Emily Langton Massingberd

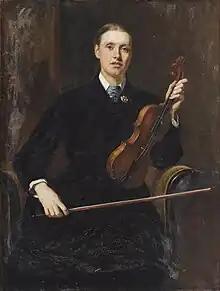
Emily Langton Langton in 1878by Theodore Blake Wirgman

A portrait of Emily painted in 1878 by Theodore Blake Wirgman shows her with a violin, and in December 1880 she was one of the instrumentalists for the Congregational Band of Hope in the Richmond Hill Congregational School-room, Bournemouth. In January 1881 she held a notable fancy dress dance "at the Assembly Room of the Red House, Bournemouth". In September 1882 she held a "fashionable concert" at the Red House in aid of funds for the Bournemouth Dispensary.